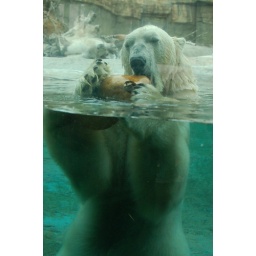
polar bear playing in the water